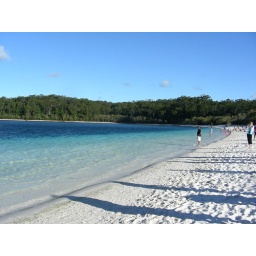
Very pretty lake, clear blue water - but blooming freezing in the winter to go swimming in!!